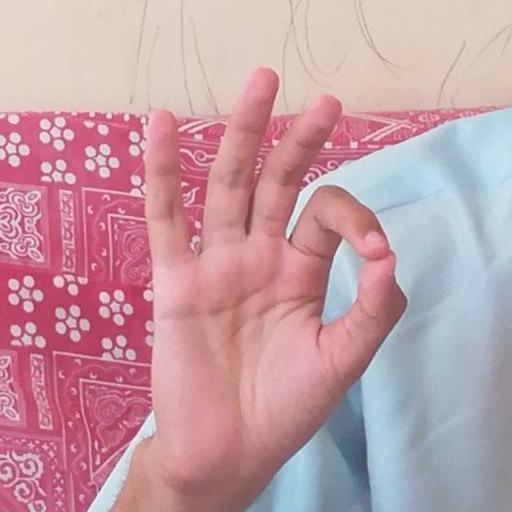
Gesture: ok